Armand Mauss

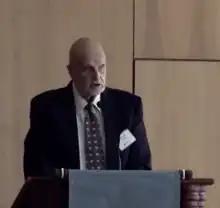
Mauss in 2016

Armand Lind Mauss (June 5, 1928 – August 1, 2020) was an American sociologist specializing in the sociology of religion. He was Professor Emeritus of Sociology and Religious Studies at Washington State University and was the most frequently published author of Sociology works on Mormons during his long career. A special conference on his work in Mormon studies was held in 2013 at California's Claremont Graduate University (CGU), the papers from which were subsequently published by the University of Utah Press in the format of a "Festschrift", where he was honored as "one of the most prominent Mormon intellectuals of the late twentieth and early twenty-first centuries."